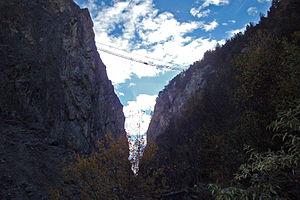
Pont suspendu Niouc